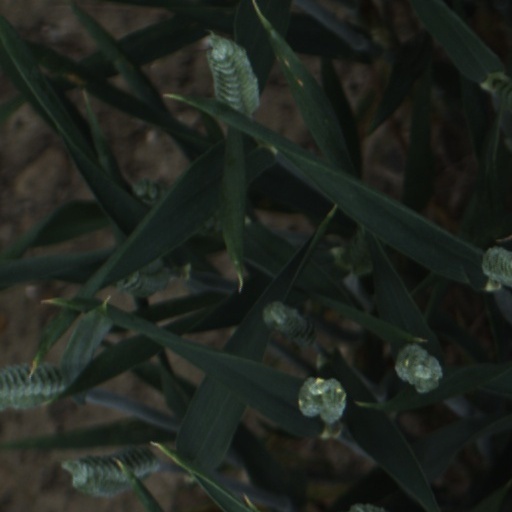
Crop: wheat